Battle of Warns

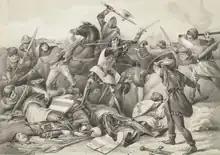
Anonymous lithograph of William IV's death during the battle

The Battle of Warns was a battle of the Friso-Hollandic Wars between Count William IV of Holland and the Frisians which took place on 26 September 1345. The annual commemoration of the battle is important for many nationalist Frisians. The Frisians won the battle and repelled the 'Hollanders' from the eastern coast of the Zuiderzee.